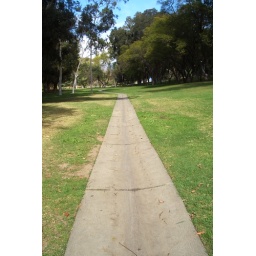
i don't know what this is called but it's fun to sail leaf boats in when there is water in it!